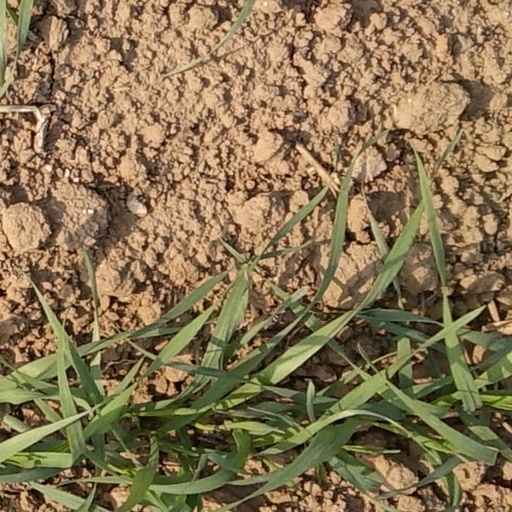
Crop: wheat